Lindås Church

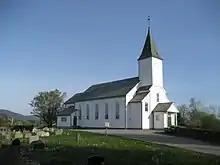
View of the church

Lindås Church is a parish church of the Church of Norway in Alver Municipality in Vestland county, Norway. It is located in the village of Lindås. It is one of the three churches for the Lindås parish which is part of the Nordhordland prosti (deanery) in the Diocese of Bjørgvin. The white, wooden, neo-Gothic church was built in a long church design in 1865 using plans drawn up by the architect Ole Syslak. The church seats about 370 people.